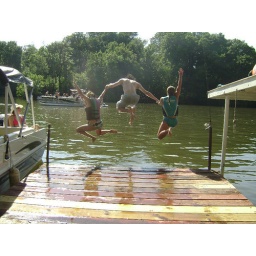
3 boys jumping in lake